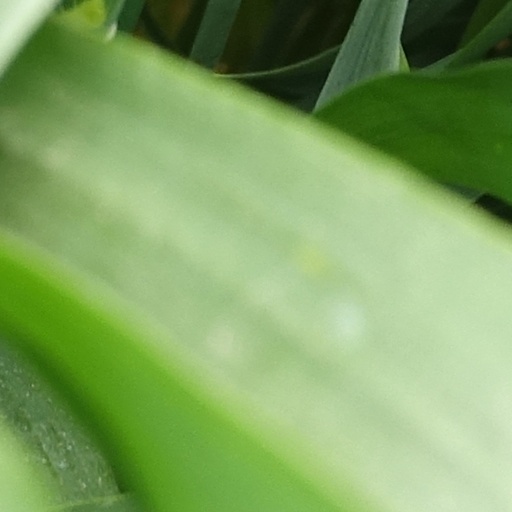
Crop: wheat